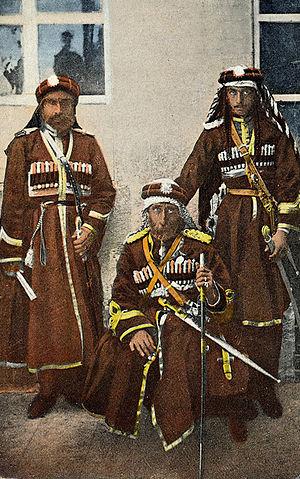
Le caftan est un vêtement porté dans diverses régions à travers le monde, au Moyen-Orient, au Maghreb et aussi en Asie centrale, Perse, Empire moghol sous la dynastie fondée par Babur, certains États indépendants de l'actuelle Italie comme la République de Venise, l'empire omeyyade et Empire ottoman. Le terme recouvre en effet une grande variété de tuniques longues existant ou ayant existé à différentes époques.